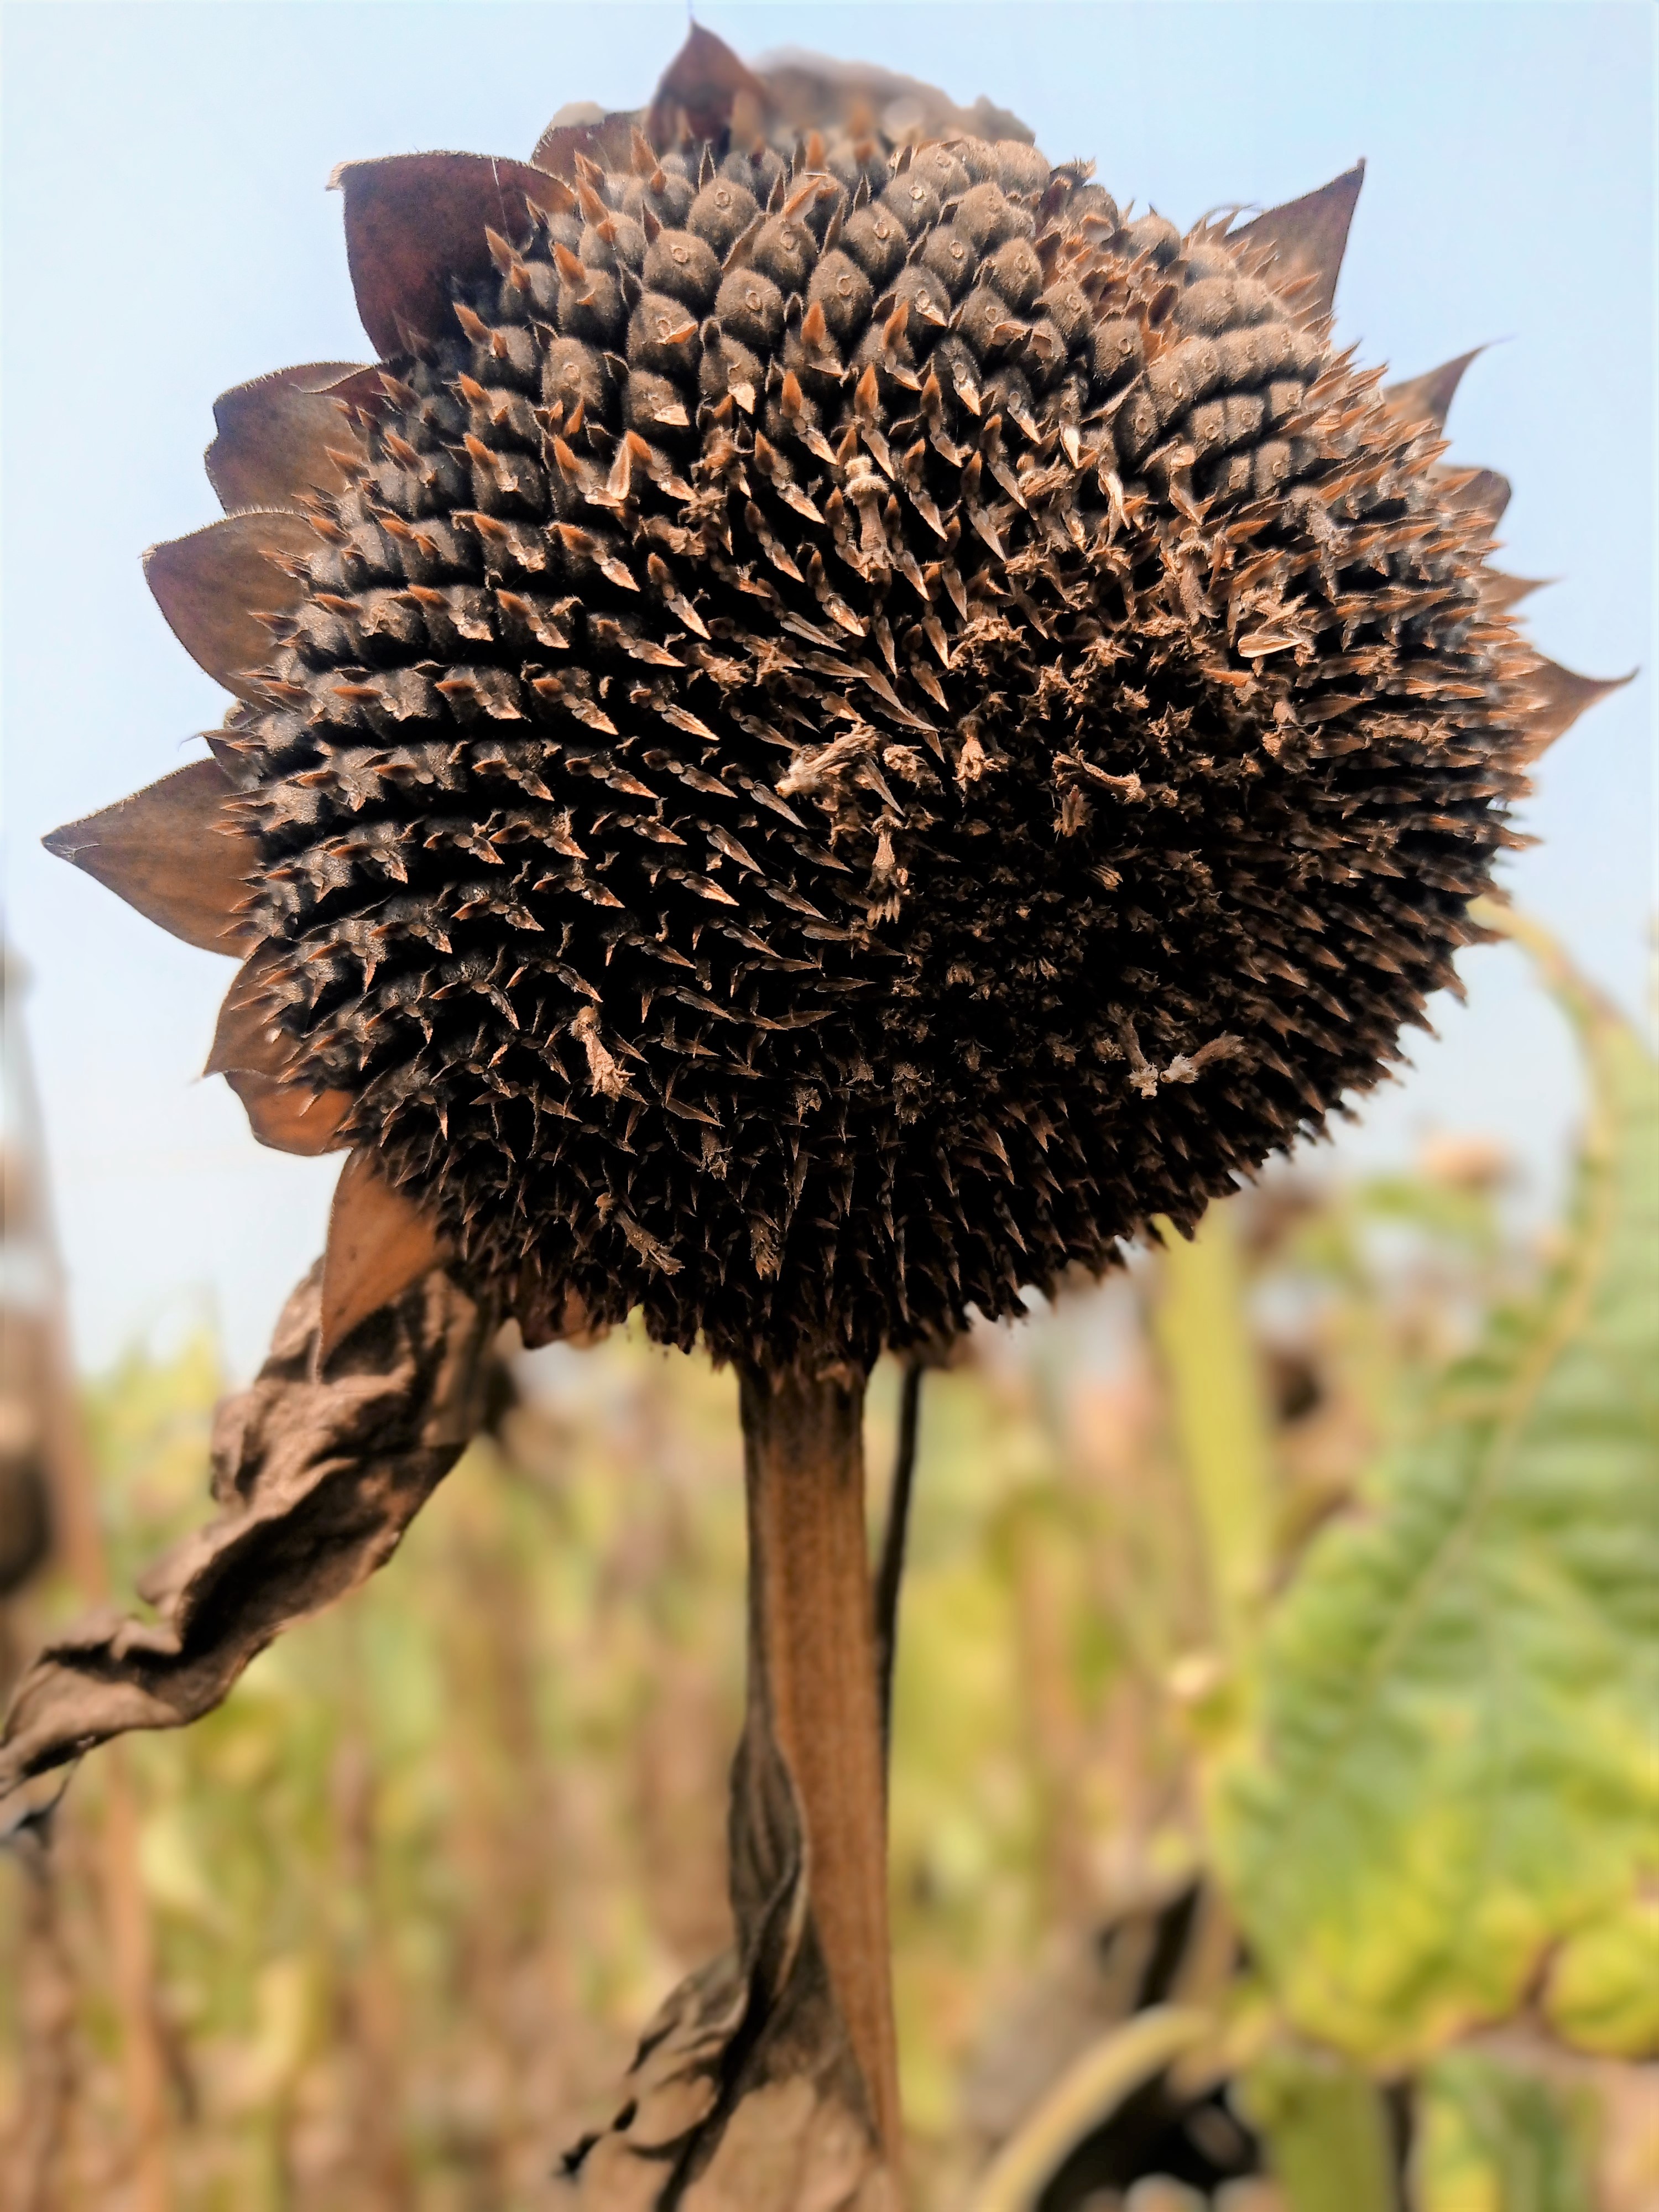
Label: Gray_mold